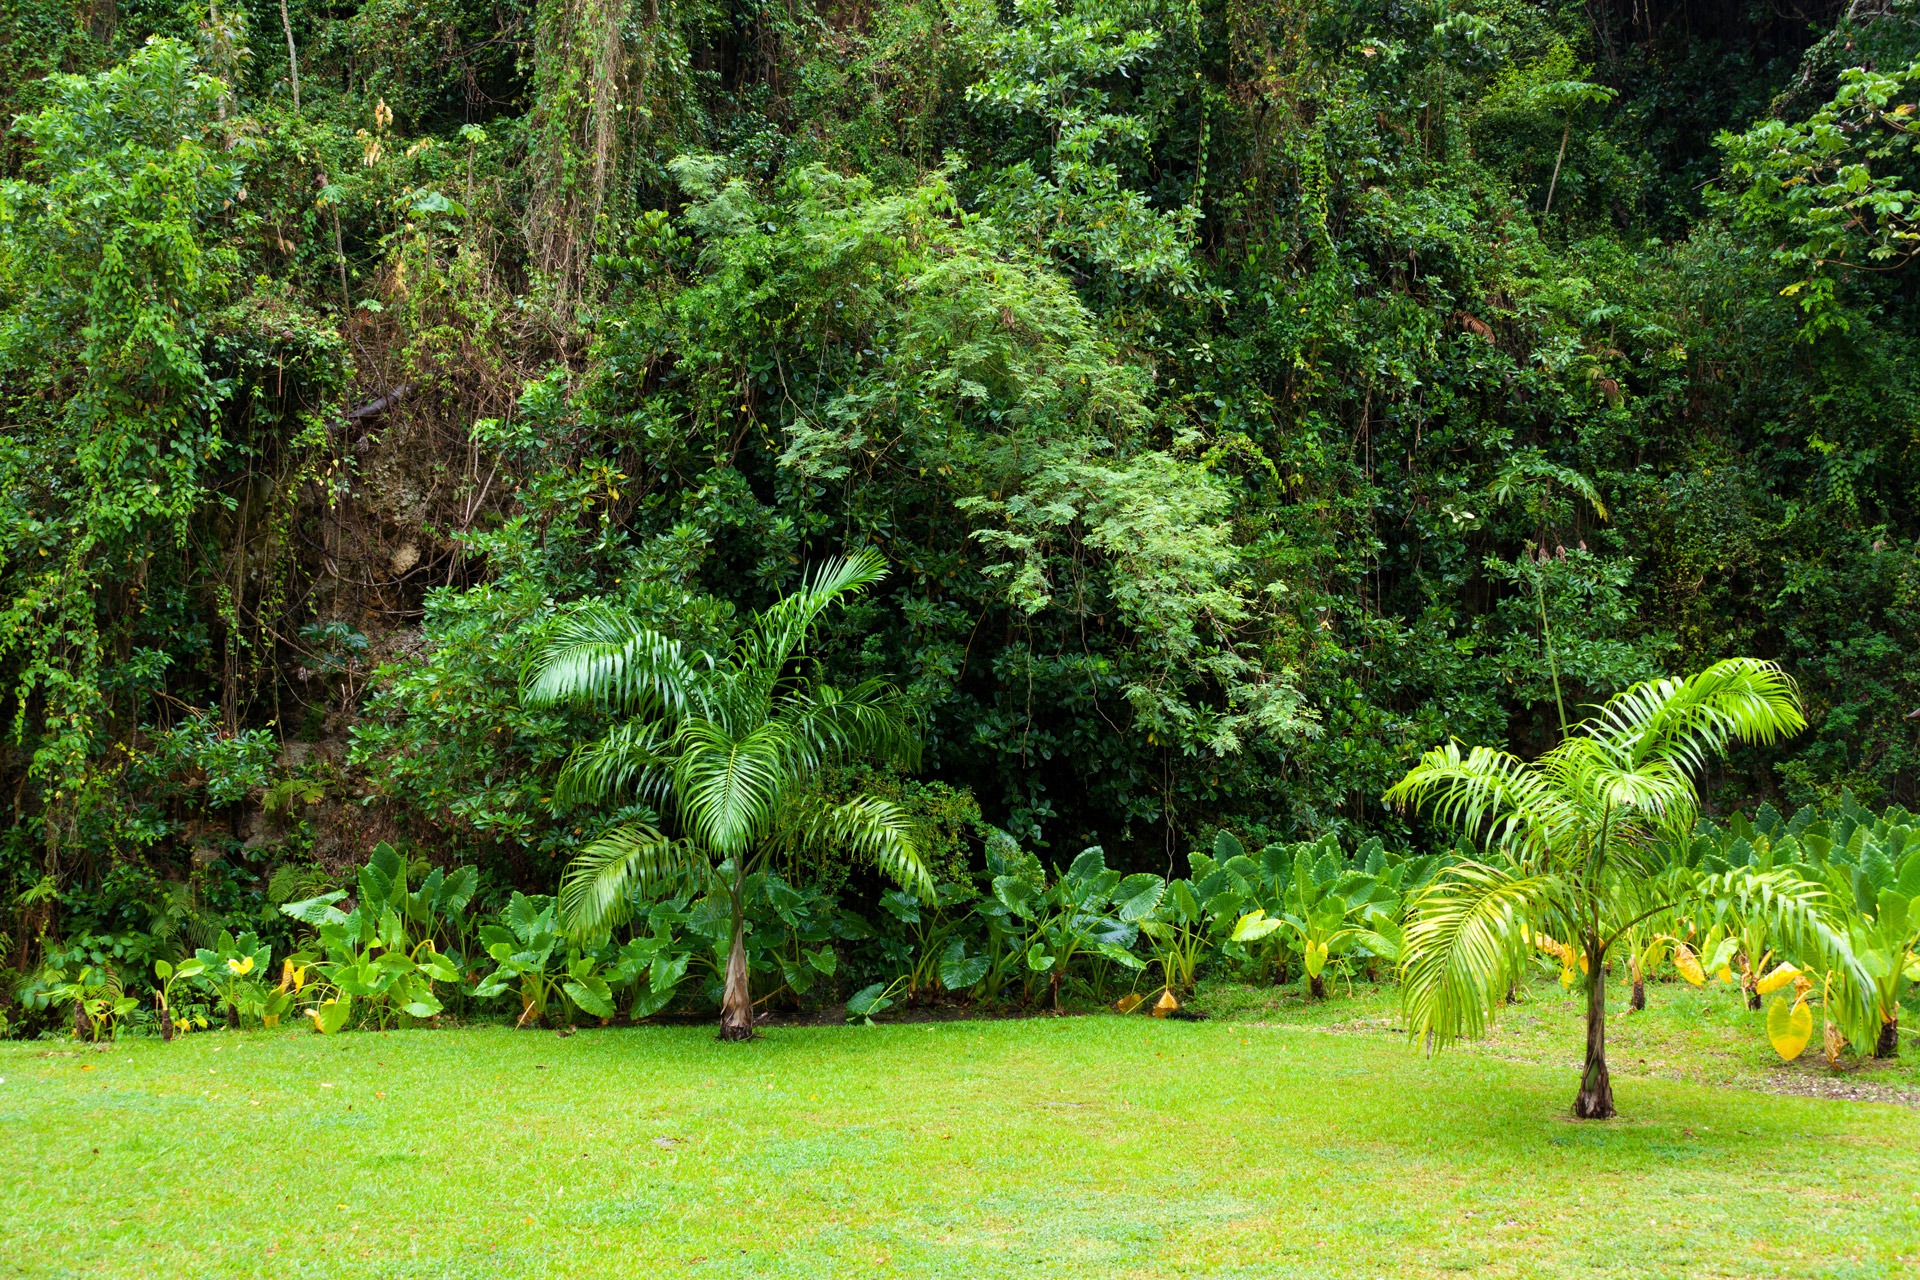
tree, nature, forest, outdoor, plant, lawn, meadow, leaf, flower, environment, foliage, green, jungle, tropical, lush, backyard, botany, garden, flora, greenery, dense, leaves, outside, background, vegetation, shrub, rainforest, plantation, botanical garden, woodland, habitat, tropics, ecosystem, biome, old growth forest, natural environment, woody plant, temperate broadleaf and mixed forest, temperate coniferous forest